First Lady of the Revolution

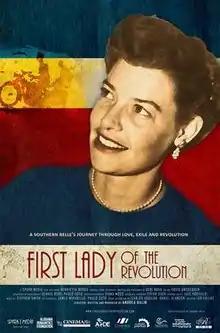

First Lady of the Revolution is a 2016 feature-length documentary film about former first lady of Costa Rica Henrietta Boggs. The documentary is a Spark Media film and was directed and produced by Andrea Kalin.